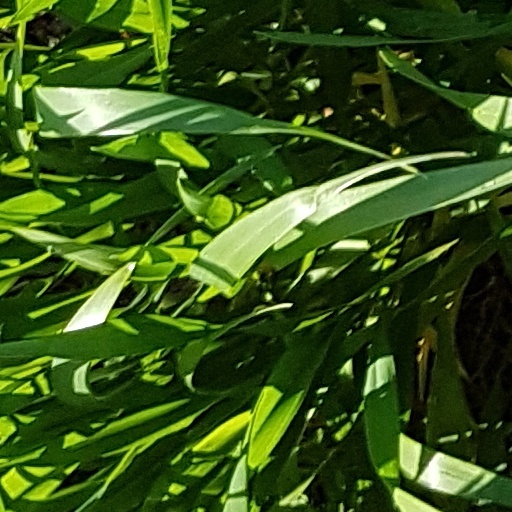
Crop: wheat